Titan (submersible)

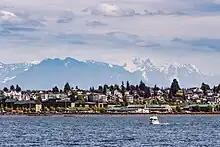
Shallow water test dives were carried out in Puget Sound.

OceanGate claimed on its website as of 2023 that "Titan" was "designed and engineered by OceanGate Inc. in collaboration [with] experts from NASA, Boeing, and the University of Washington." A -scale model of the "Cyclops 2" pressure vessel was built and tested at the University of Washington Applied Physics Laboratory; the model was able to sustain a pressure of , corresponding to a depth of approximately . After the disappearance of "Titan" in 2023, the University of Washington stated that the Applied Physics Laboratory had no involvement in "design, engineering, or testing of the "Titan" submersible." A Boeing spokesperson also said that Boeing "was not a partner on the "Titan" and did not design or build it." A NASA spokesperson said that NASA's Marshall Space Flight Center had a Space Act Agreement with OceanGate, but "did not conduct testing and manufacturing via its workforce or facilities." Rush had touted partnerships with NASA, Boeing, and UW to Pogue in 2022 in response to a question about the perceived "MacGyvery jerry-rigged-ness " improvisational design based on the use of off-the-shelf components. Documents leaked to "Wired" showed that partnerships with UW and Boeing dissolved and design recommendations and rigorous testing requirements were ignored.